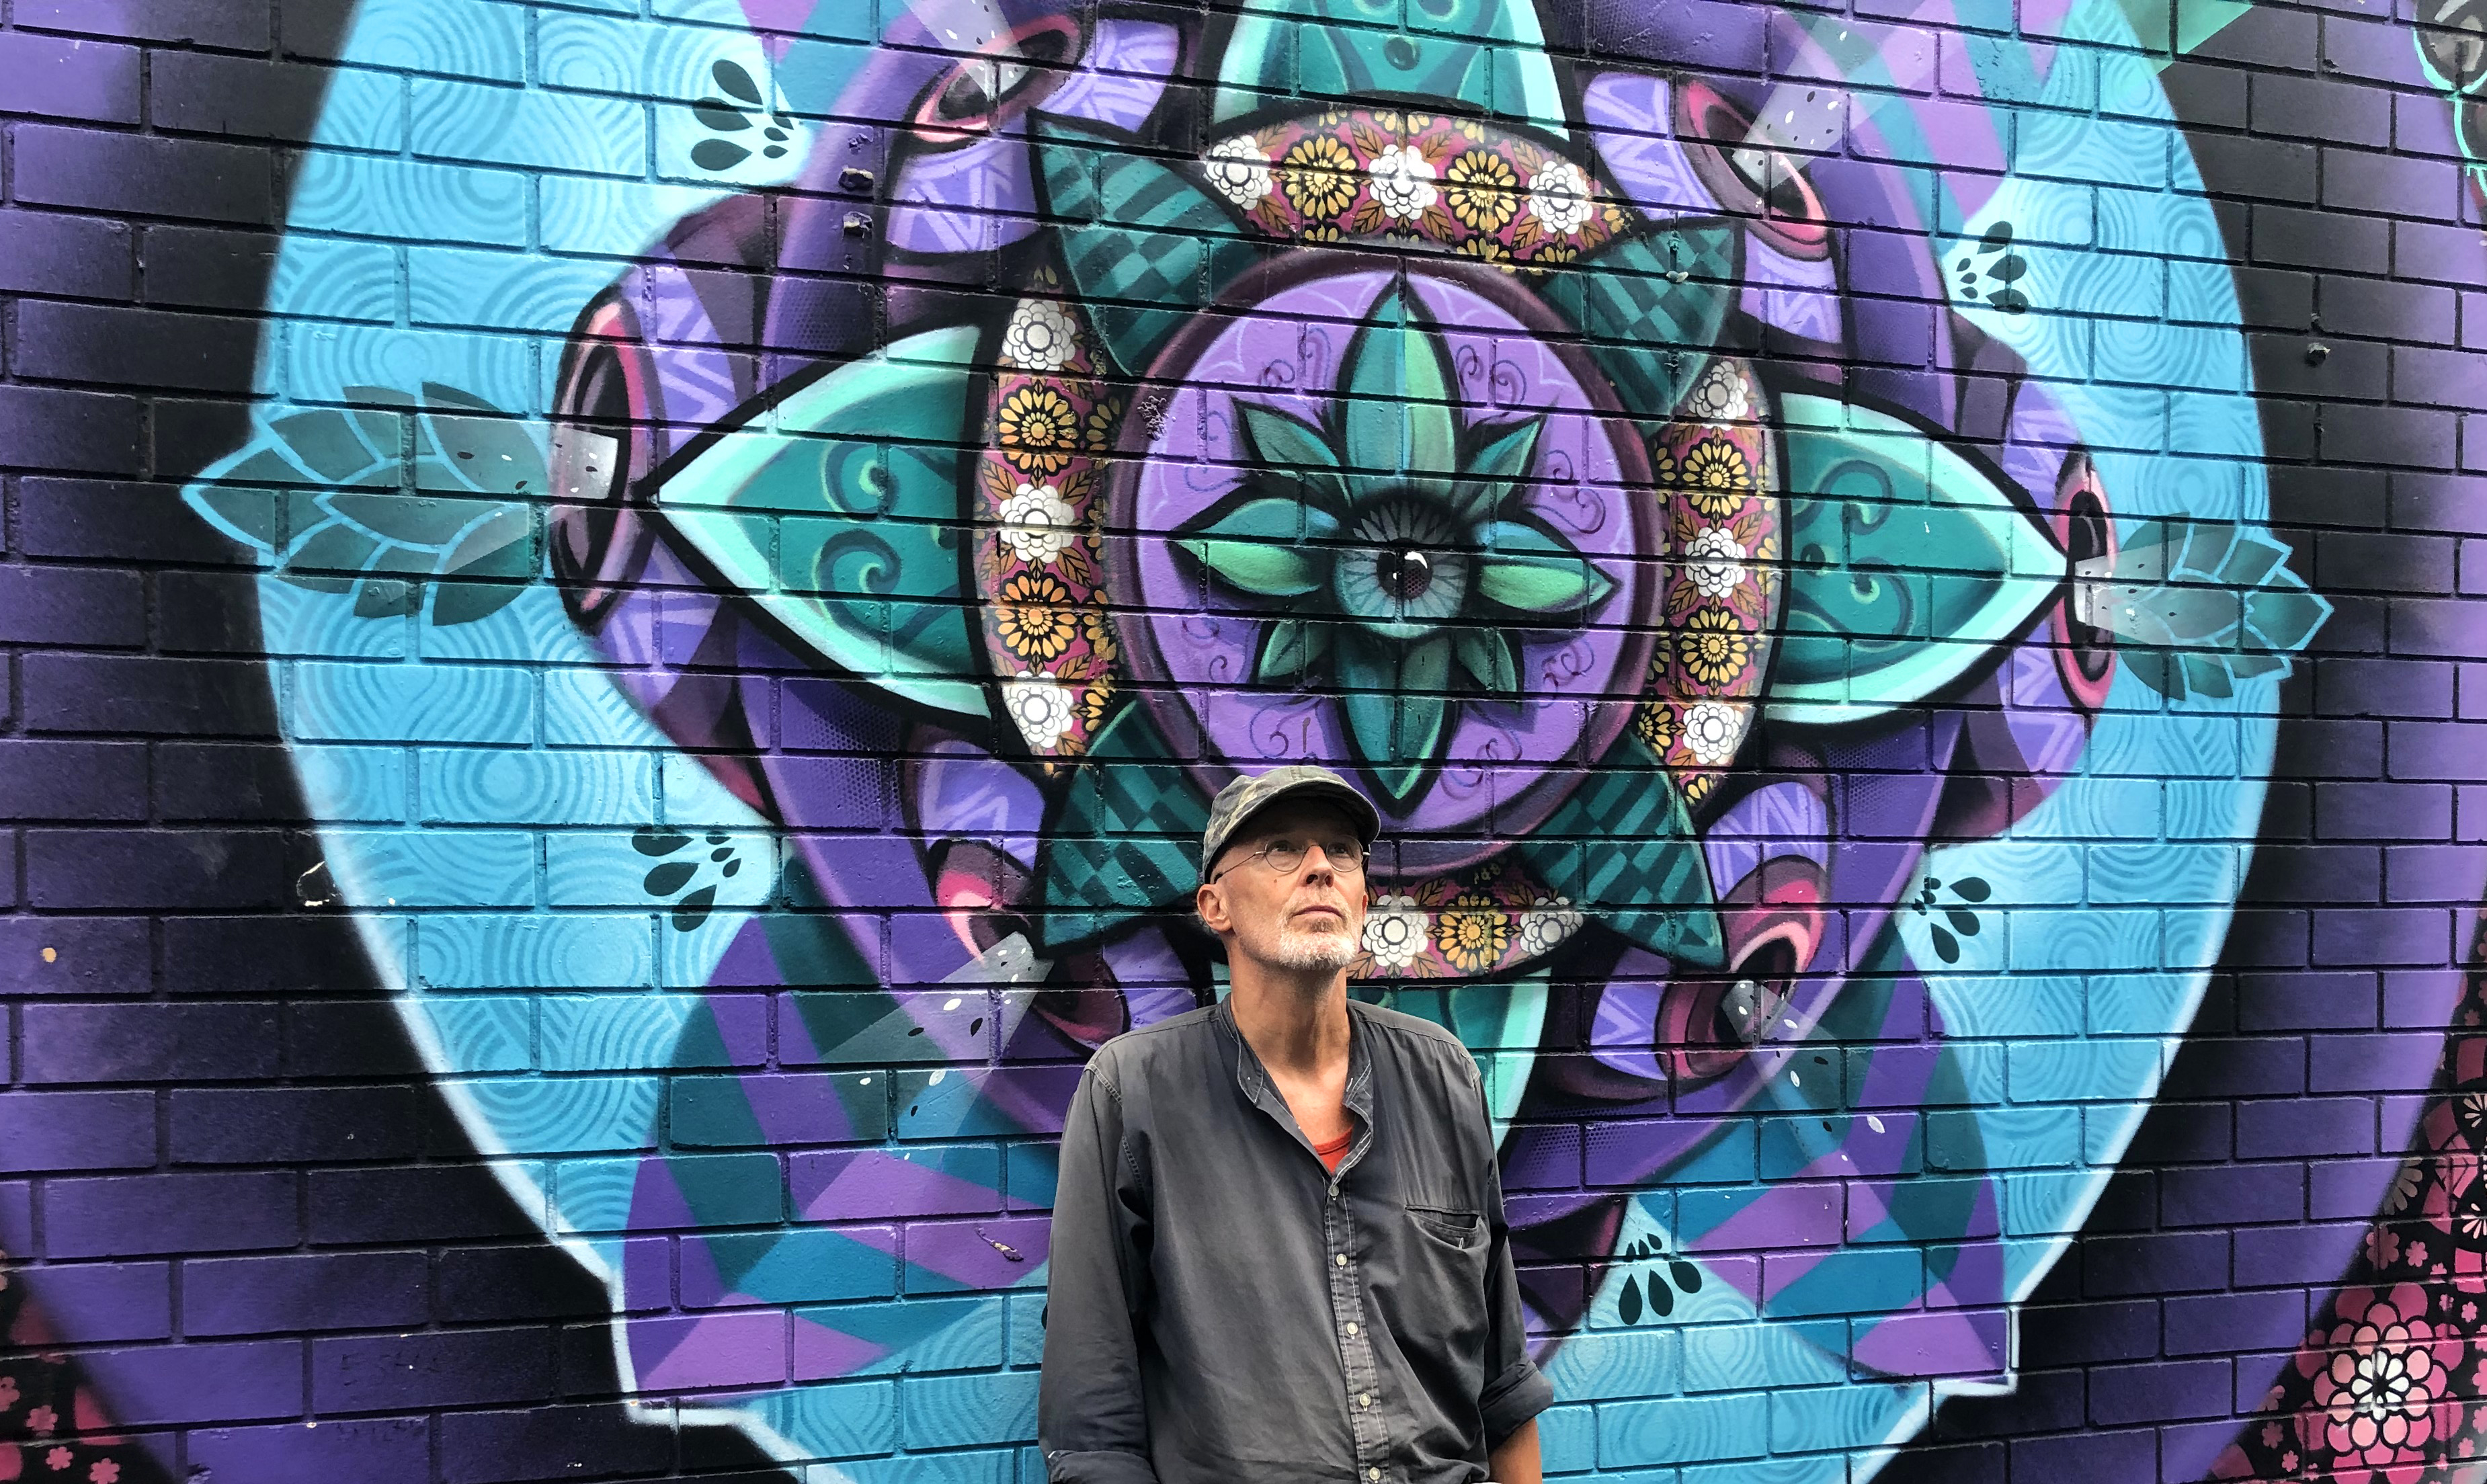
art, graffiti, painting, cool, wall, color, brick, street art, urban art, urban, artistic, grunge, colorful, illustration, design, arts, mural, spray paint, psychedelic art, paint, material, brickwork, road, street, texture, city, youth, symbol, spray, modern, concrete, artwork, creativity, culture, wall art, graffiti art, vandal, urban area, mandala, flower, circle, meditation, yoga, cosmos, universe, abstract, blue, pink, purple, man, face, beard, cap, photograph, architecture, organism, violet, artist, magenta, Tints and shades, symmetry, electric blue, street fashion, glass, facade, pattern, font, visual arts, t shirt, graphics, suit, graphic design, hoodie, modern art